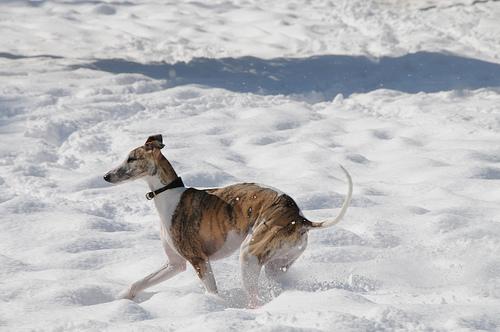
Weather: snow or frosty